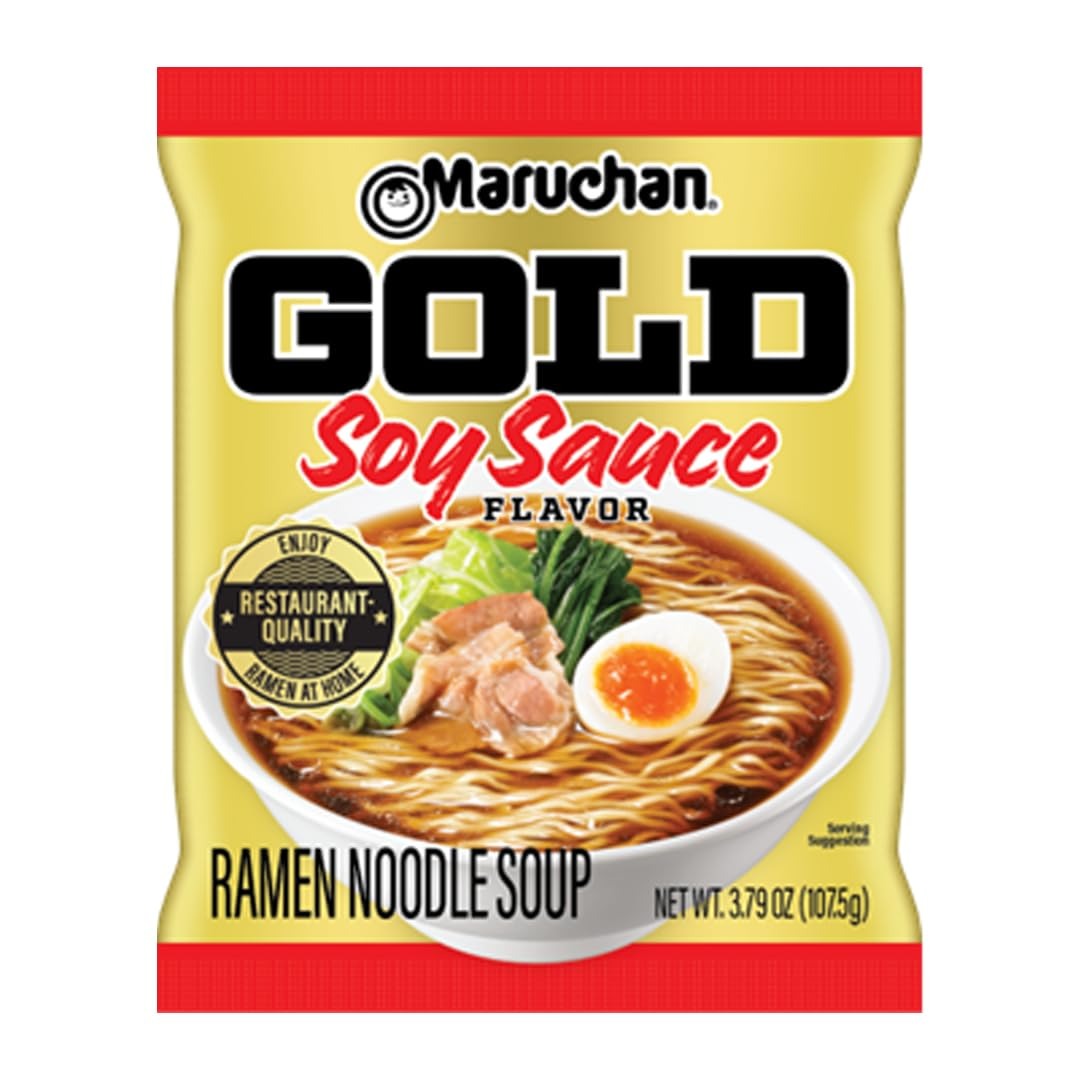
Item Name: Maruchan Gold Soy Sauce Craft Ramen Noodles, 3.79 Oz, Pack of 5
Bullet Point 1: Premium restaurant-quality ramen noodles
Bullet Point 2: Full-flavored ramen rooted in Japanese heritage. Add sliced chashu pork and other toppings for a complete meal
Bullet Point 3: 5 Pack
Bullet Point 4: Serve as a hot snack or delicious meal
Bullet Point 5: Satisfying ramen noodles
Bullet Point 6: Cooks in 3 minutes
Value: 18.95
Unit: Ounce

Price: 5.34